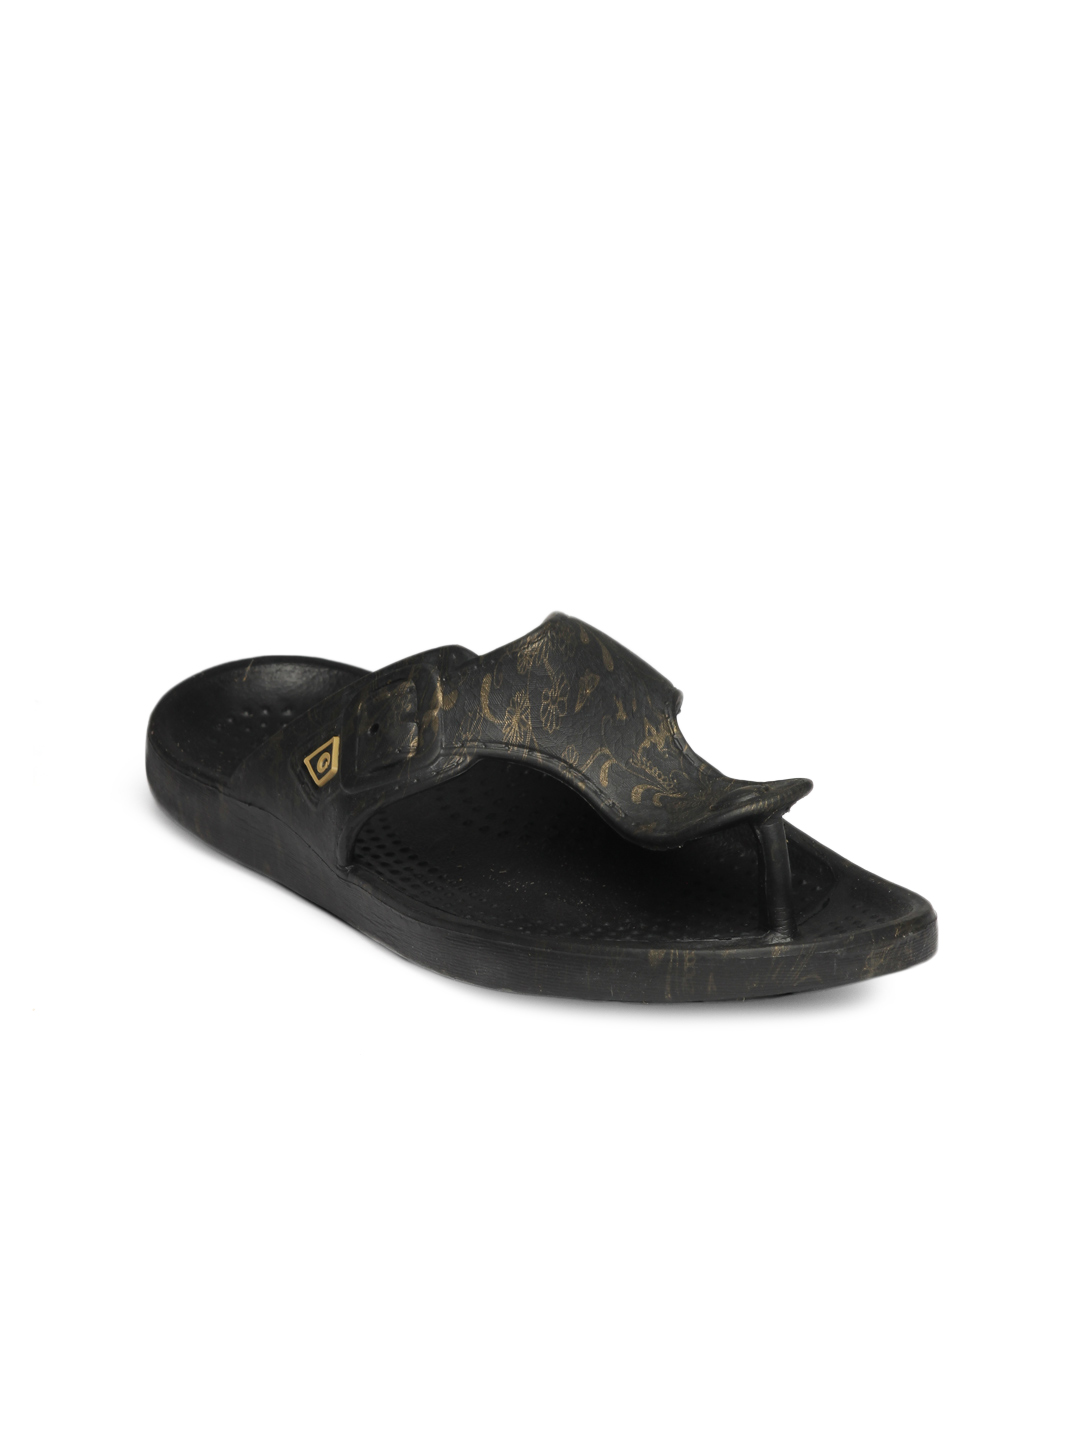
Globalite Women Black Flip Flops
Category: Footwear / Flip Flops / Flip Flops
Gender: Women
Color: Black
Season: Summer 2012
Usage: Casual